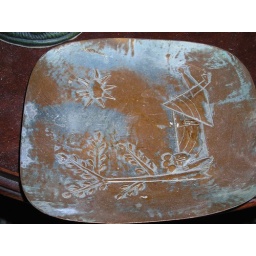
intersting plate I found in my friends brothers house